Interstate 296

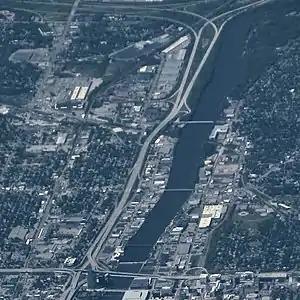
I-296, running parallel to the Grand River

I-296 begins at the I-196 interchange west of the Grand River and downtown Grand Rapids. For a short distance within the interchange, the three northbound lanes are on the left and the three southbound lanes are on the right, contrary to the normal traffic arrangement in the US. This anomaly is reversed north of the ramps for I-196 as the southbound lanes pass over the northbound lanes. Running parallel to the Grand River on the west bank, the freeway designation begins across the river from the 6th Street Bridge Park and Belknap Hill north of the Gerald R. Ford Presidential Museum and the DeVos Place Convention Center. The west side of the freeway faces residential neighborhoods and the east side borders commercial businesses and the river. South of the Ann Street interchange, the highway crosses a line of the Grand Rapids Eastern Railroad. After crossing both the railroad and Ann Street, the highway widens to allow for a grassy median. The freeway leaves Grand Rapids and enters Walker north of Ann Street.